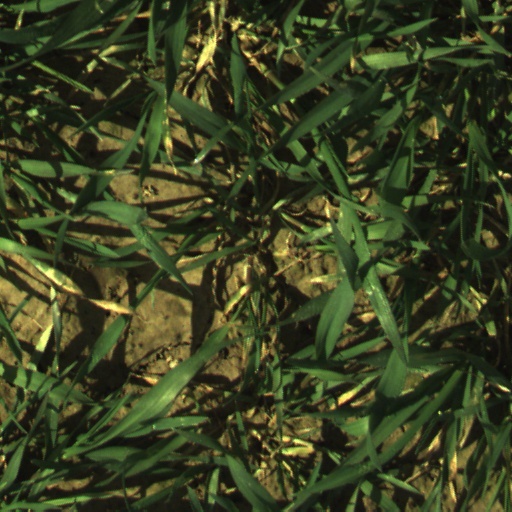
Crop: wheat